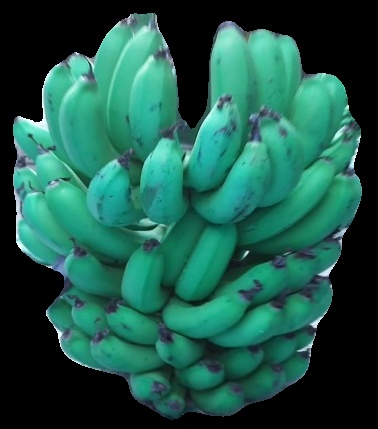
Variety: pachbale
Grade: grade2